The Reformer and the Redhead

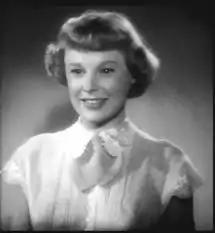
June Allyson in the film

The Reformer and the Redhead is a 1950 American romantic comedy film written, produced and directed by Norman Panama and Melvin Frank, and starring June Allyson and Dick Powell.